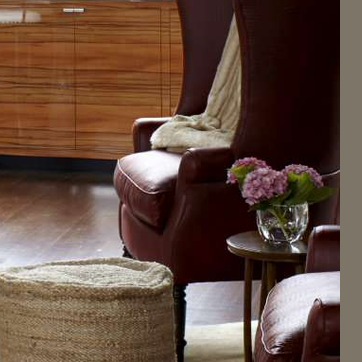
Material: leather